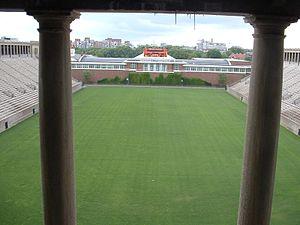
Le Harvard Stadium est un stade de football américain situé à Boston, Massachusetts.